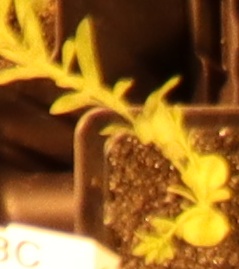
Label: Flax